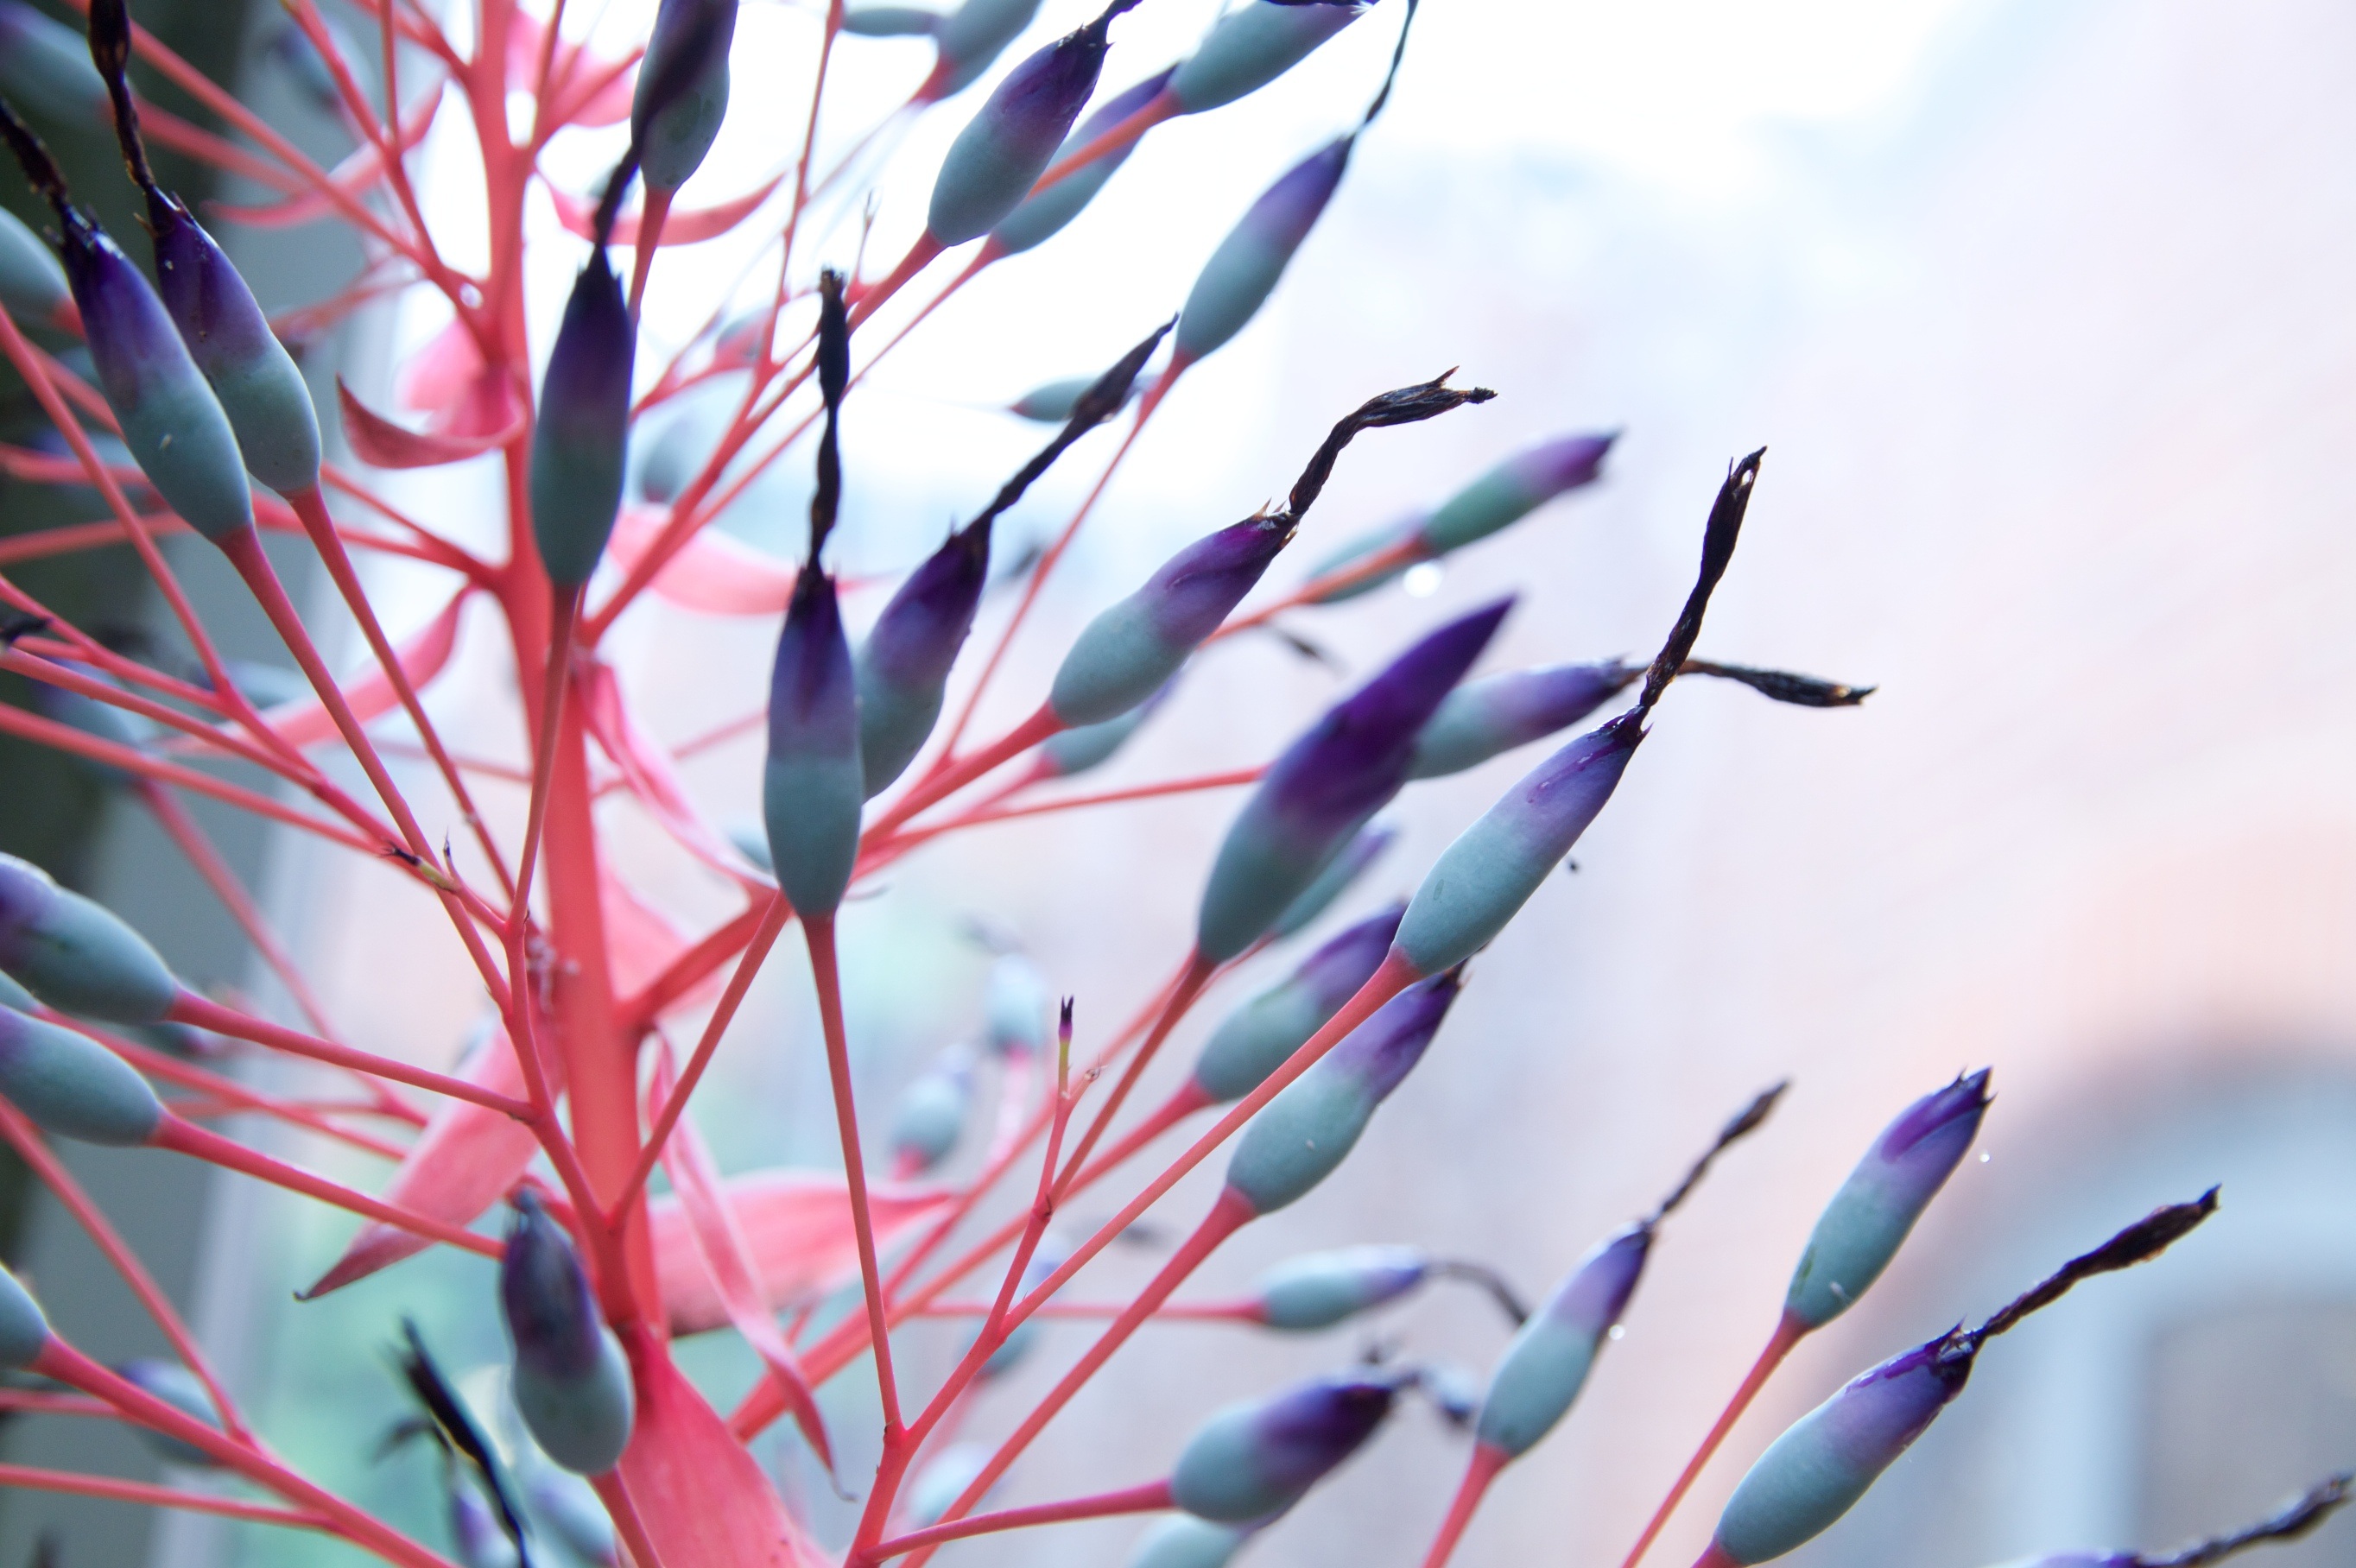
tree, nature, grass, branch, blossom, plant, sunlight, leaf, flower, purple, petal, bloom, spring, tropical, color, botany, blue, close, flora, close up, violet, beautiful, exotic, purple flower, feelings, macro photography, beautiful flower, flowering plant, exotic flower, grass family, plant stem, land plant